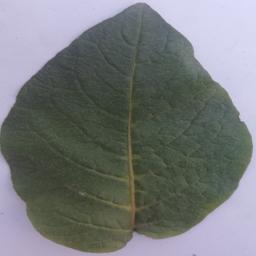
Etiqueta: Sana